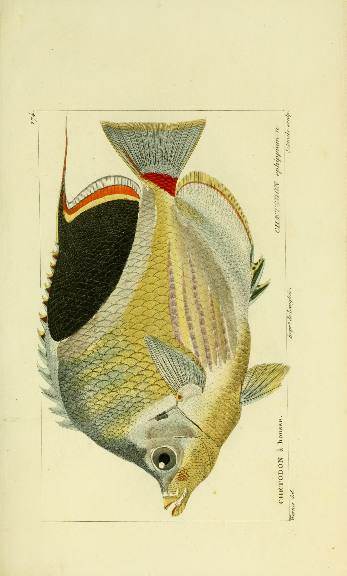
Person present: No